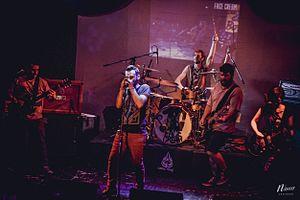
Face Cream est un groupe de rock alternatif argentin, originaire de La Plata, dans la province de Buenos Aires. Il est formé en 2005, et a parcouru tout le circuit de sa ville natale, joué à Buenos Aires et au Grand Buenos Aires, partageant la scène avec des groupes tels que Carajo, Eruca Sativa, Massacre, Three Days Grace, Utopians, Connor Questa, Smitten et Los Tipitos.